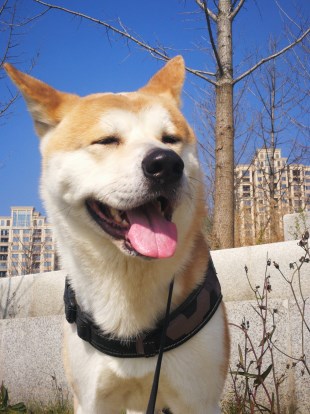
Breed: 1043-n000001-Shiba_Dog